SS Anglo Saxon (1929)

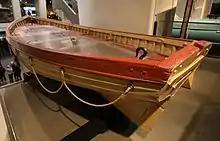
The jolly boat at the Imperial War Museum, London

Lady Oakes, the wife of a wealthy Canadian, Sir Harry Oakes, bought the jolly boat at auction in Nassau in December 1940. She donated the boat to the Mystic Seaport Museum, Connecticut, in 1941, where it was displayed.